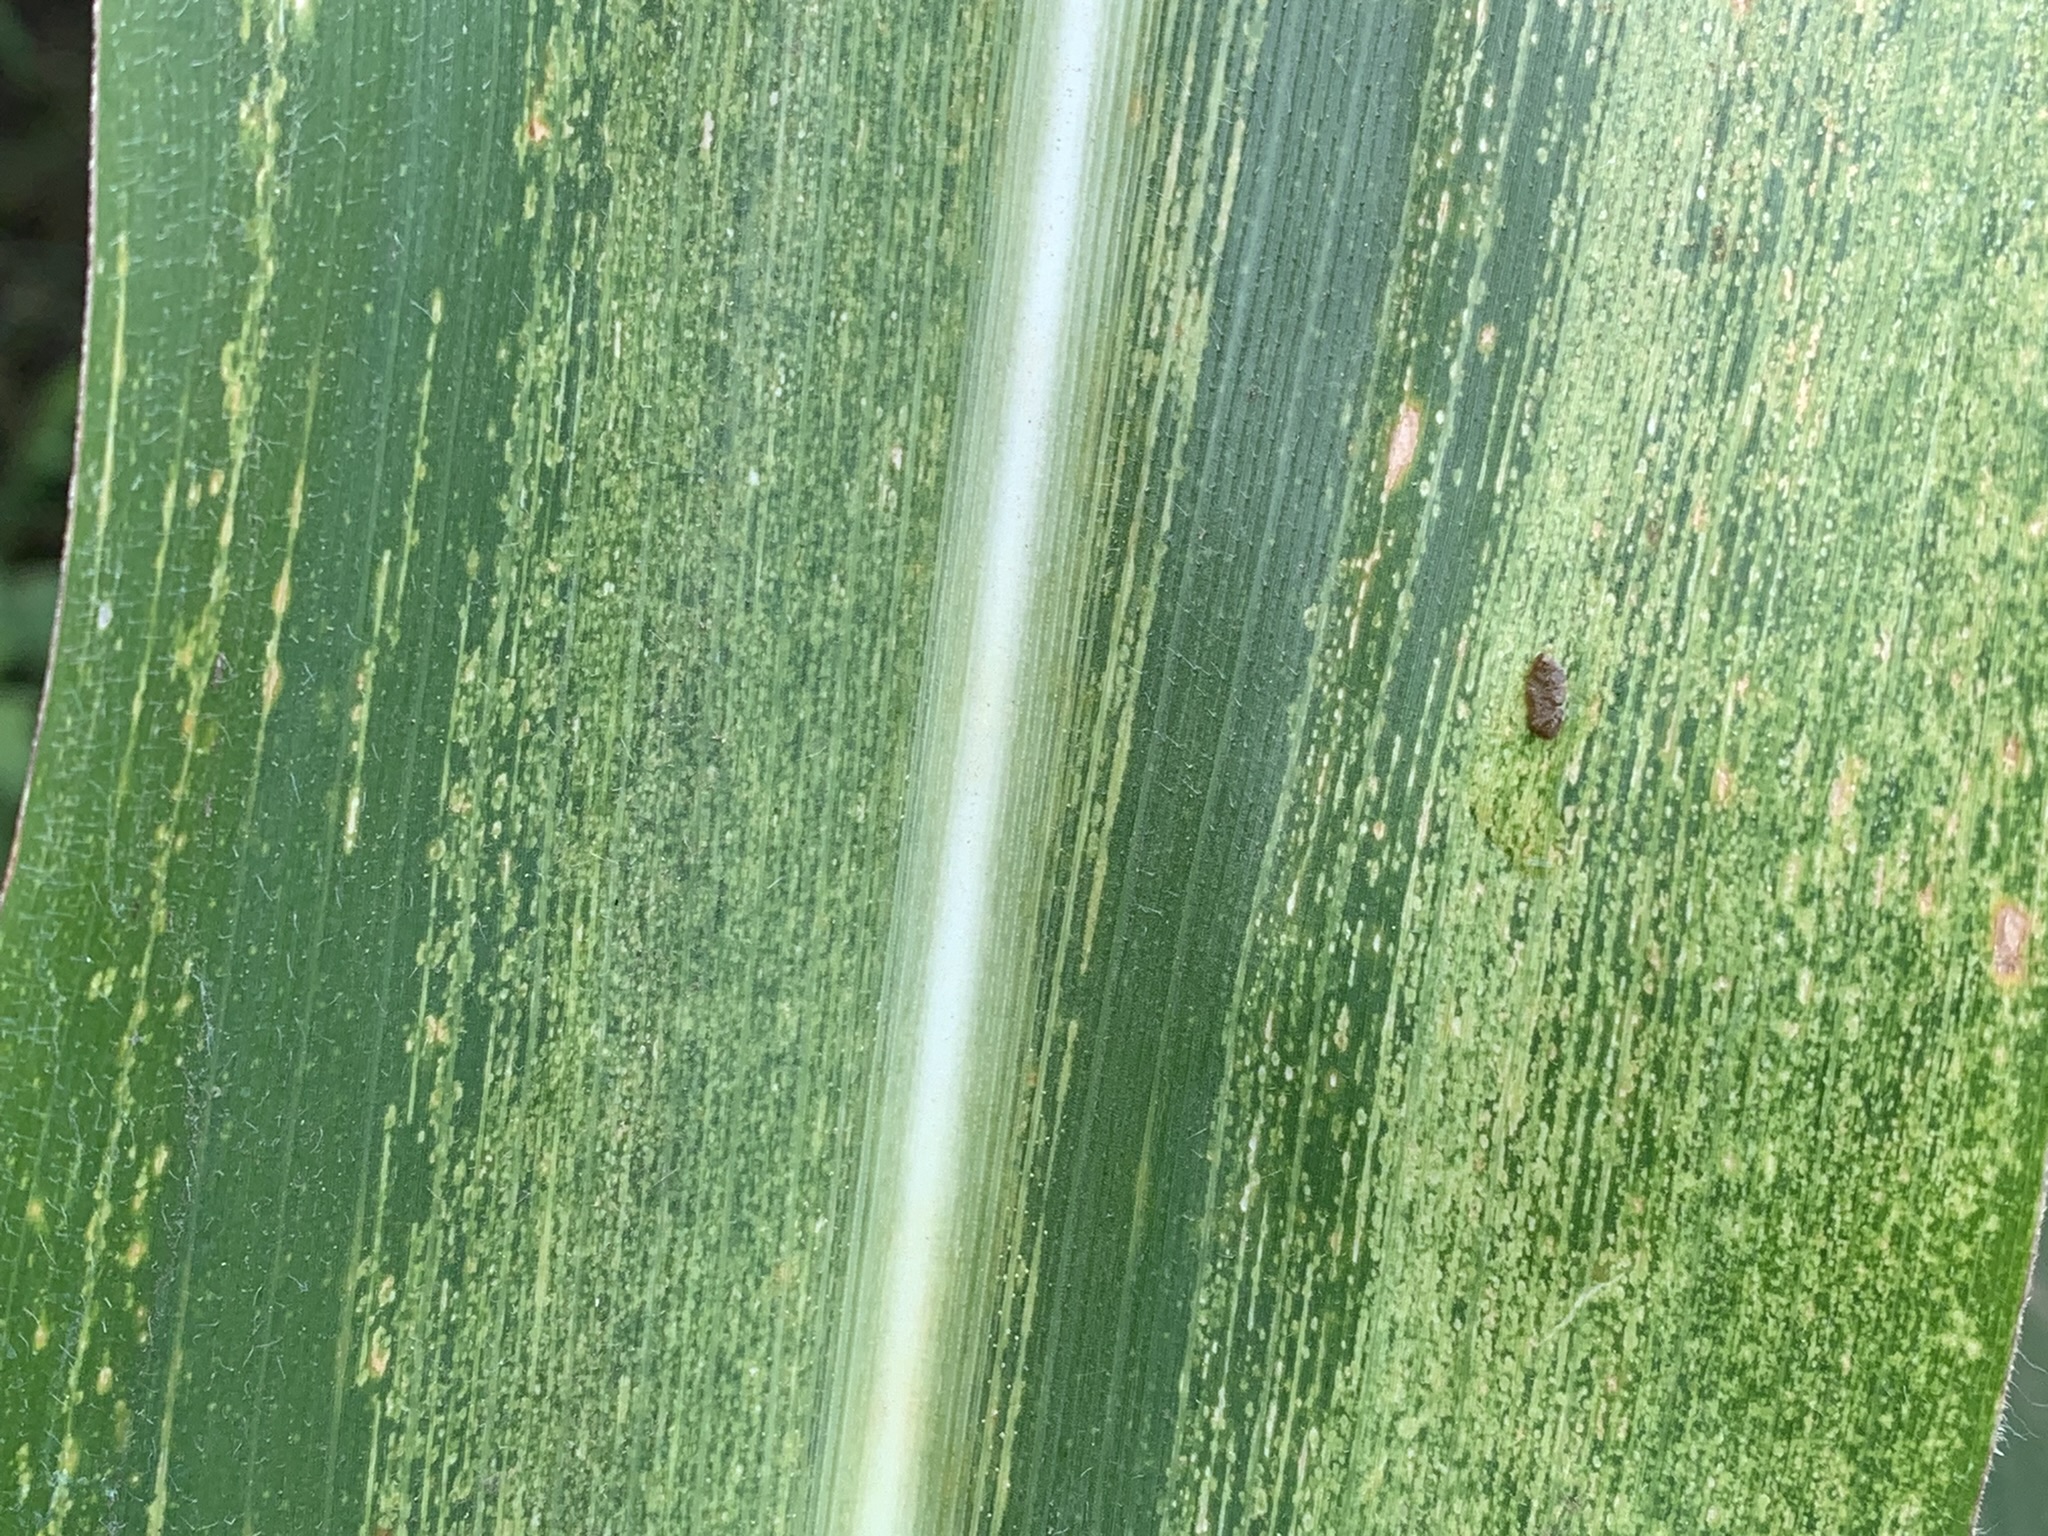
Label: MSV